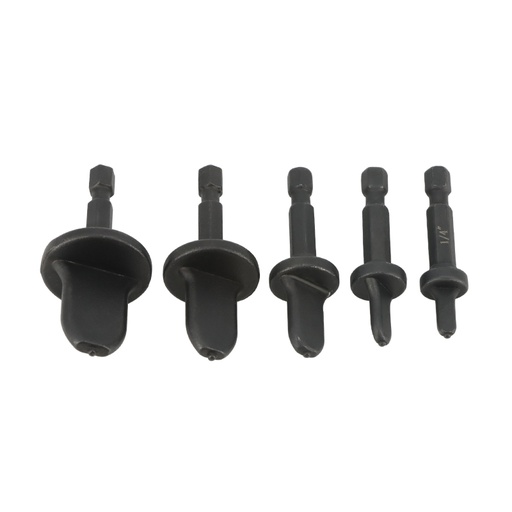
Air Conditioner Tube Expander Set of 5
Brand: Glosok Technology (Ningbo) Co., Ltd.
Category: Hardware > Hardware Accessories > Coils > Extension Coils